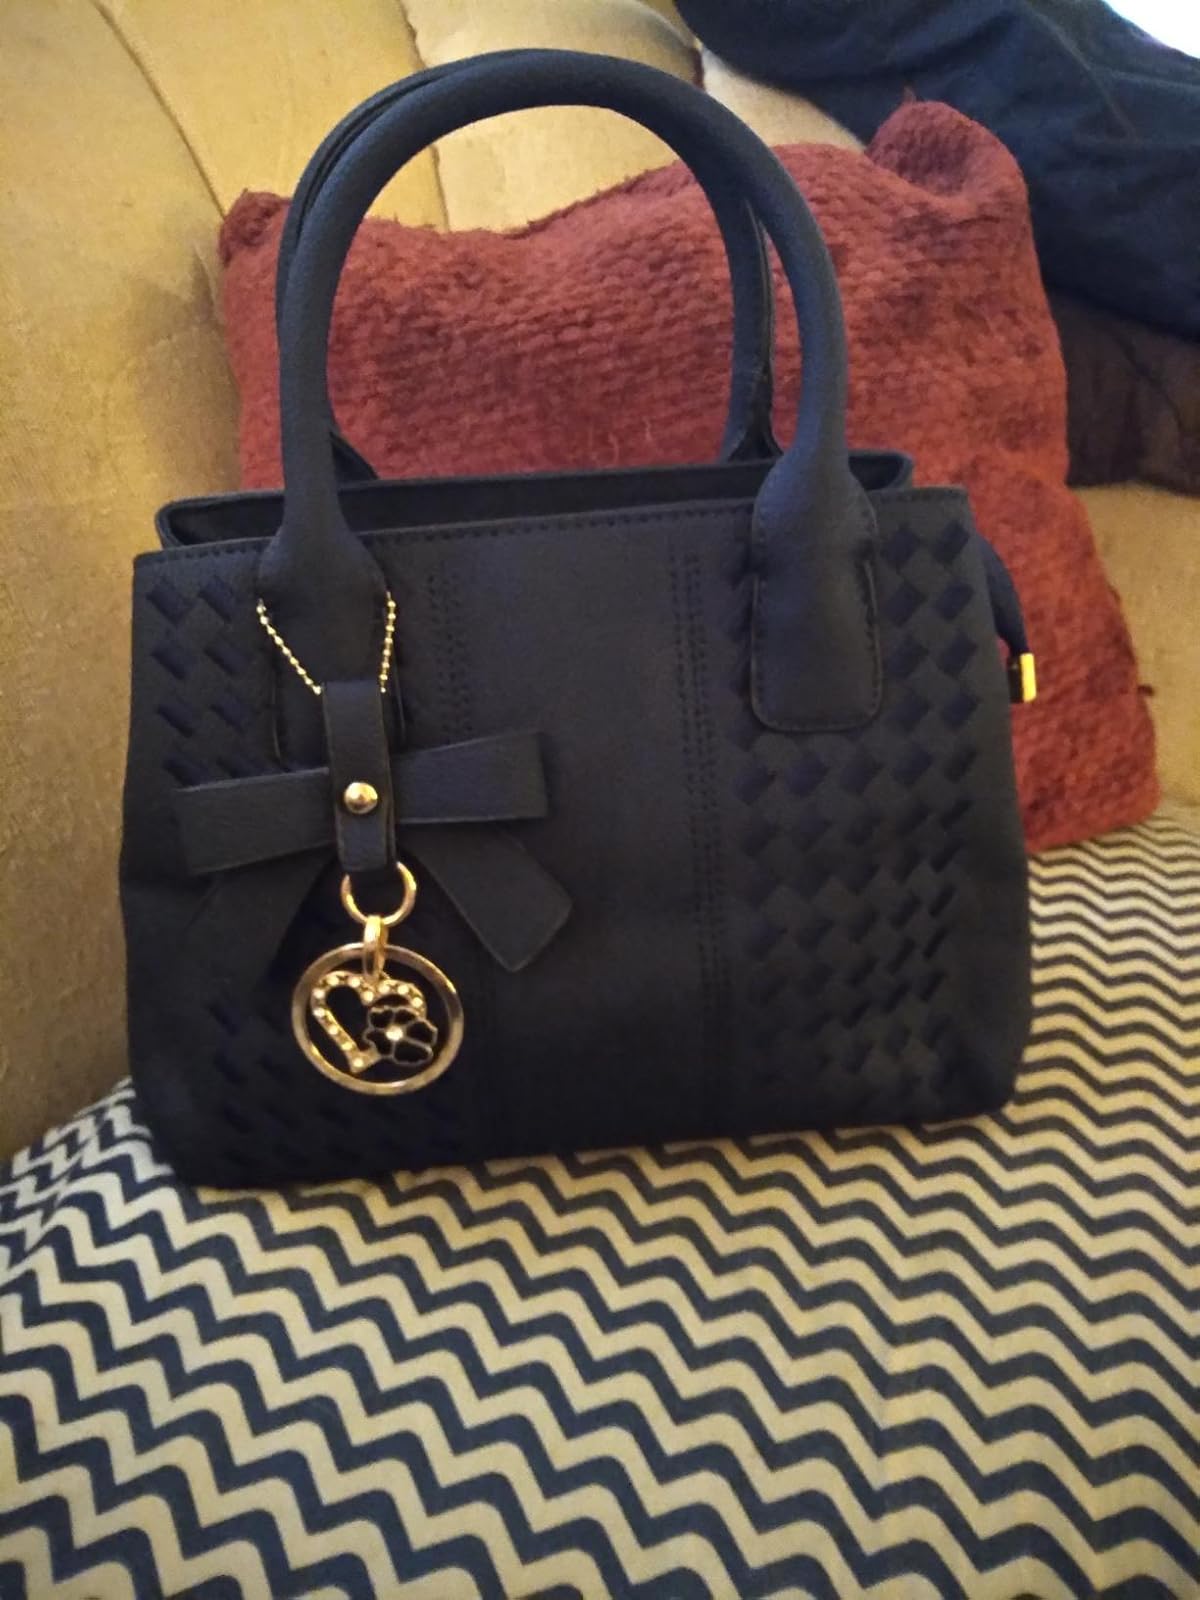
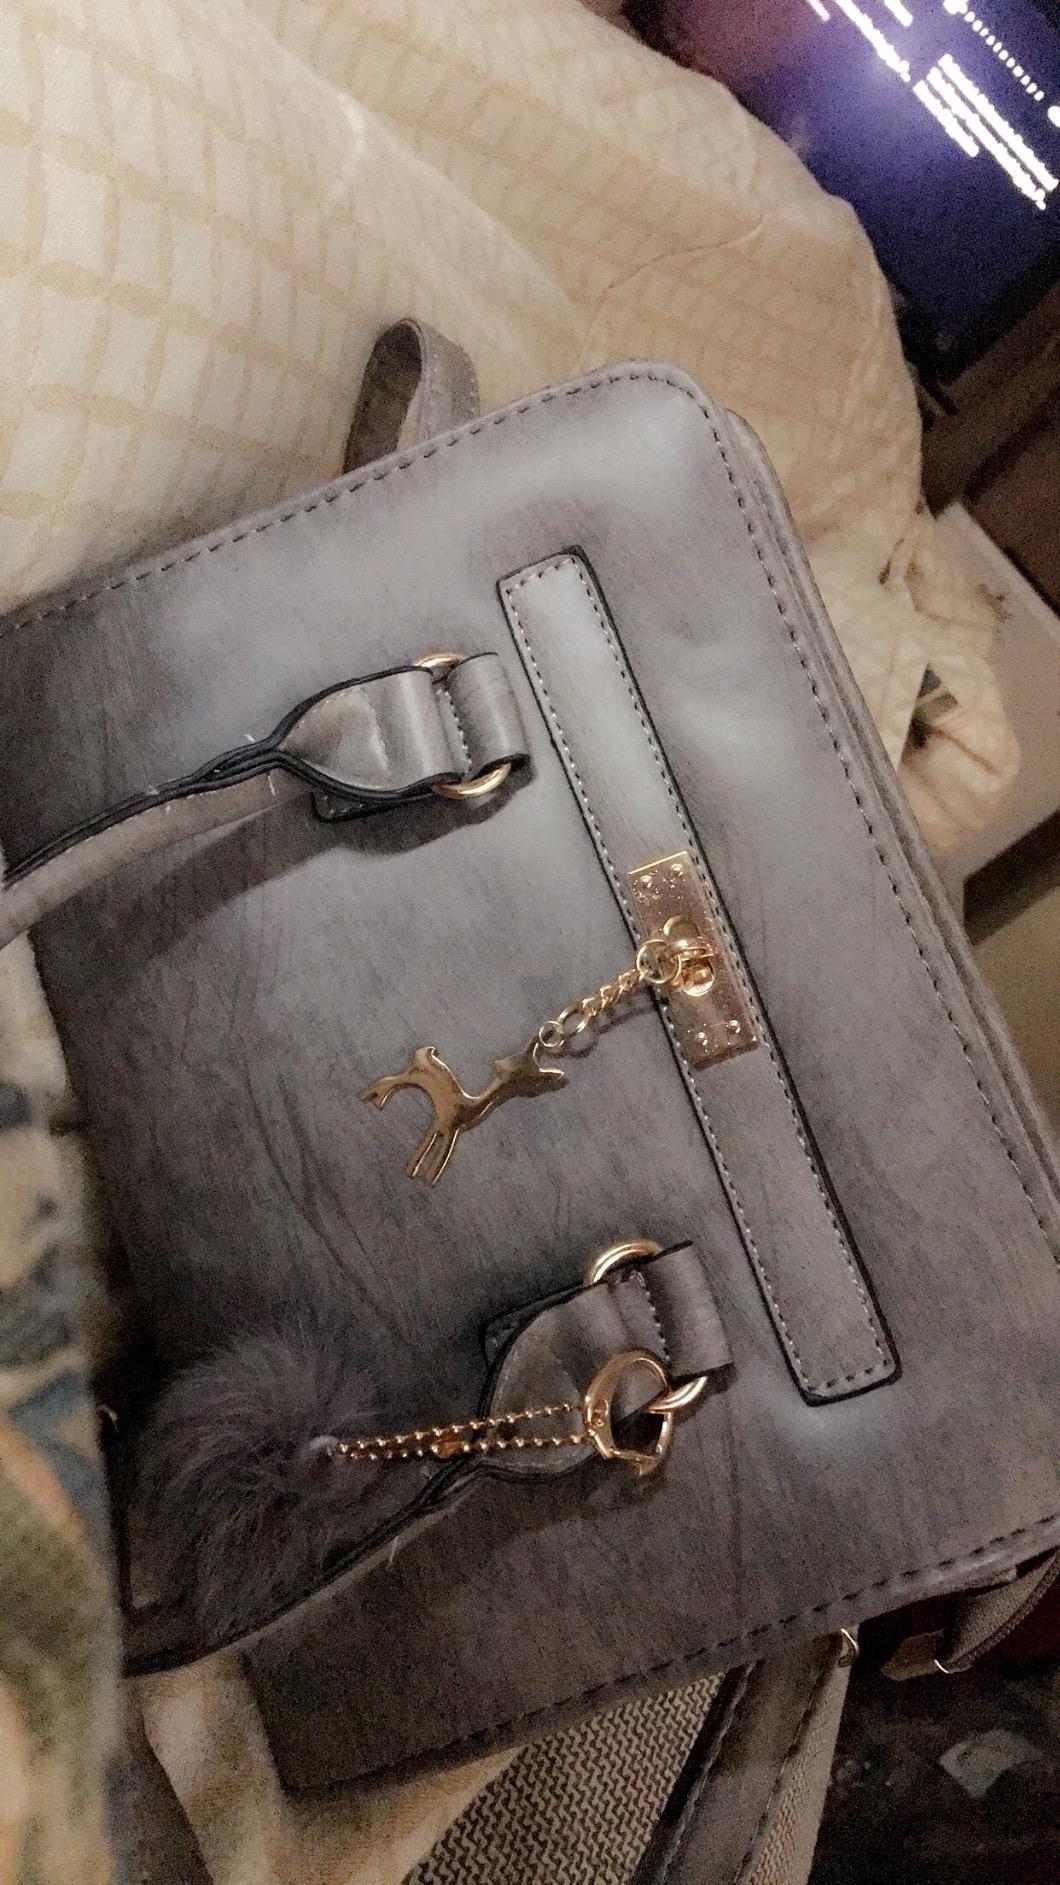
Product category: accessories_handbag
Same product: no